Sivan Rahav-Meir

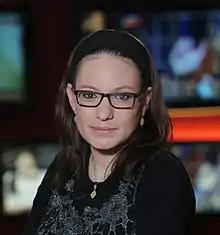
Sivan Rahav-Meir

Sivan Rahav-Meir (born 2 July 1981) is an Israeli journalist and television and radio news reporter.